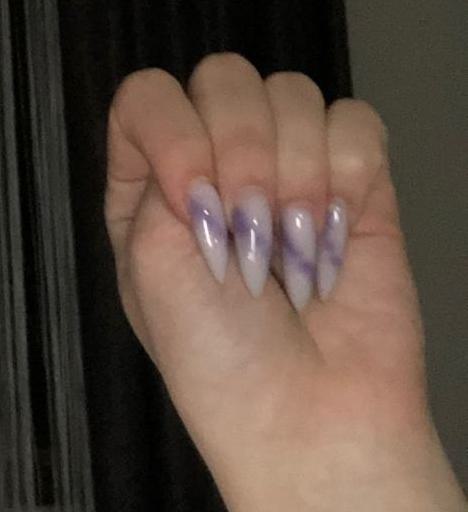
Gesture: fist